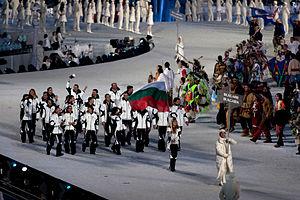
Cet article contient des informations sur la participation et les résultats de la Bulgarie aux Jeux olympiques d'hiver de 2010 à Vancouver au Canada. Elle était représentée par 19 athlètes.